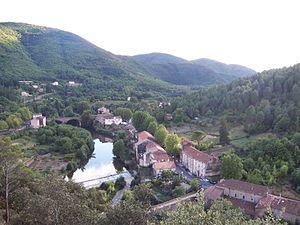
Vue du haut du village d'Olargues.
Le Jaur est une rivière française qui coule dans le département de l'Hérault en Occitanie. C'est un affluent cévenol de l'Orb en rive droite.
Olargues, en occitan Olargues, est une commune française située dans le département de l'Hérault en région Occitanie. Elle est située dans le parc naturel régional du Haut-Languedoc. Le village est classé parmi les plus beaux villages de France.